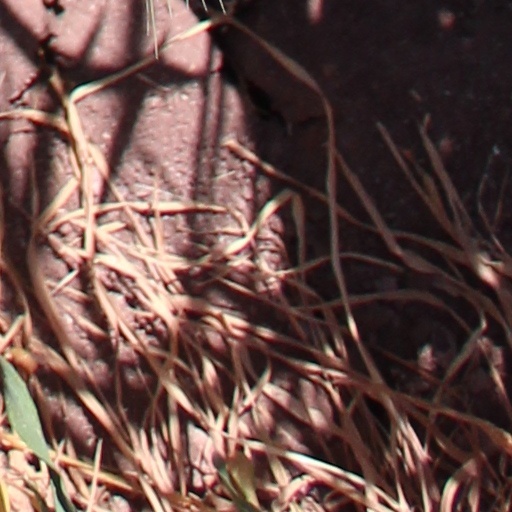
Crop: wheat